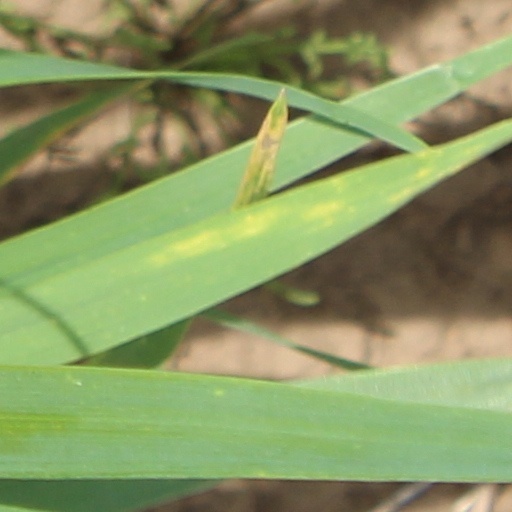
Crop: wheat